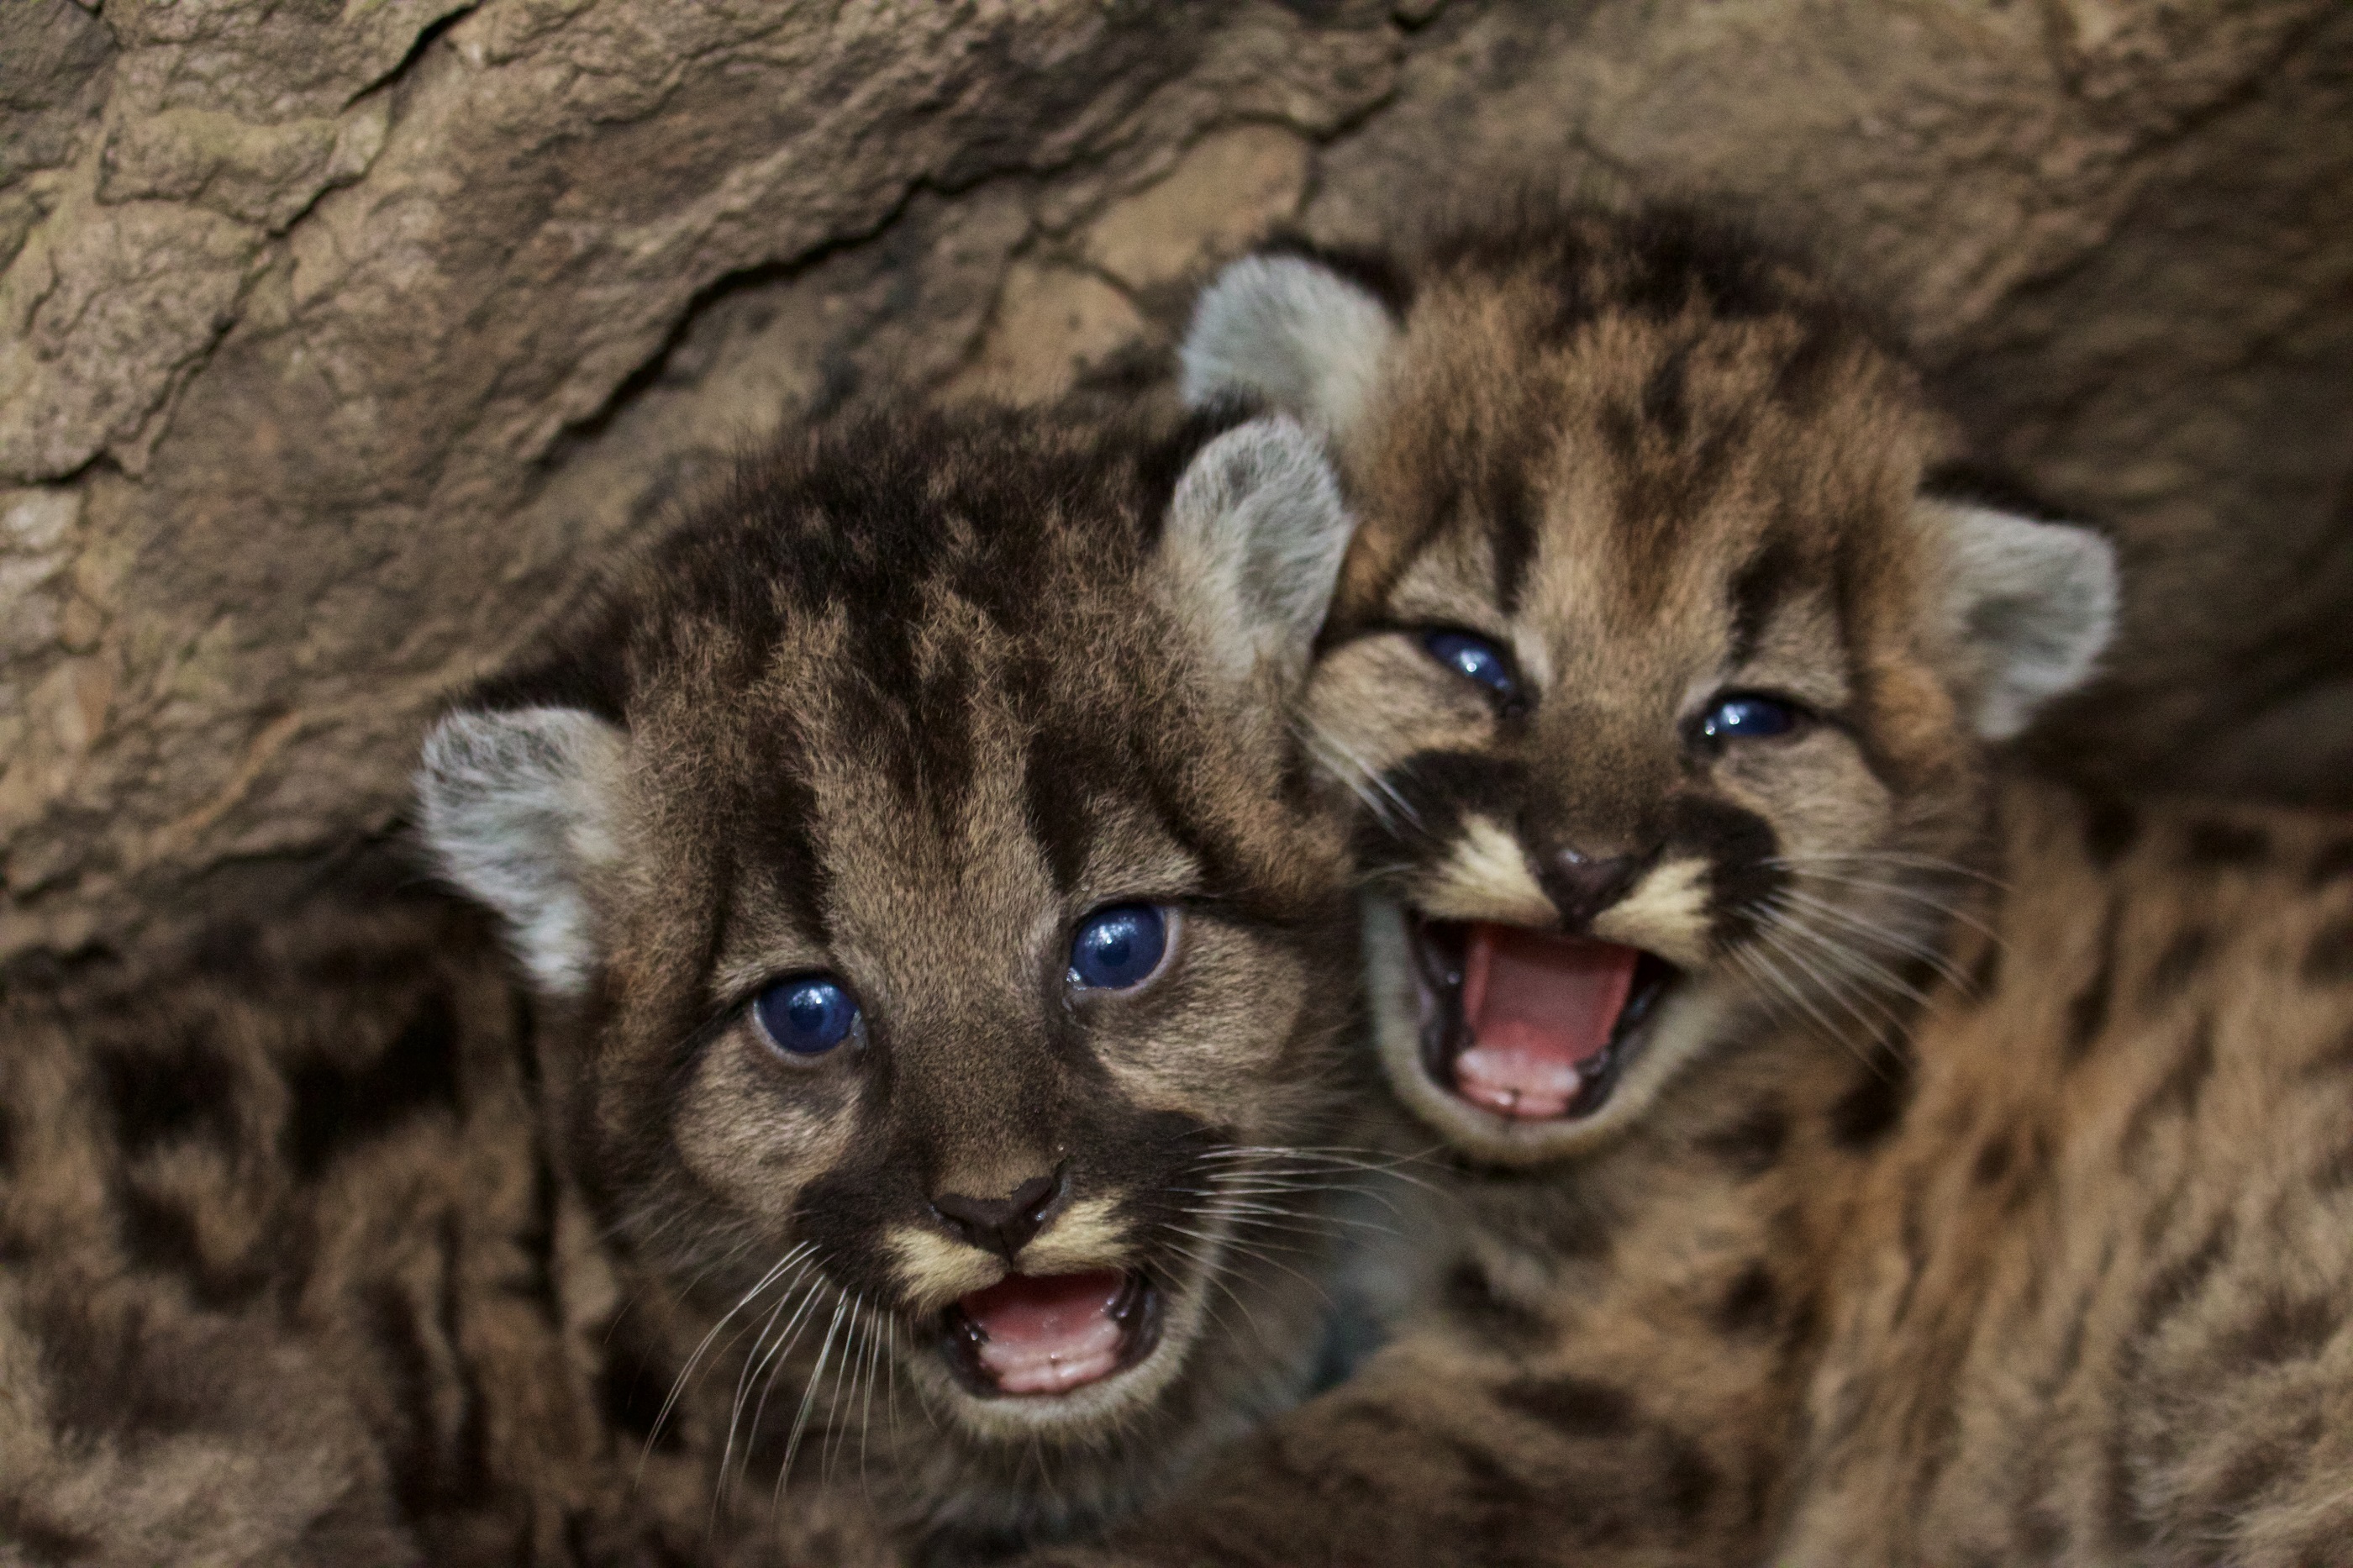
nature, cute, wildlife, zoo, young, mammal, fauna, cheetah, cats, whiskers, animals, vertebrate, felines, cubs, babies, cougar, puma, mountain lions, big cats, wild cat, small to medium sized cats, cat like mammal